Question: Please indicate a possible affordance area of baseball_bat that can be used for reading
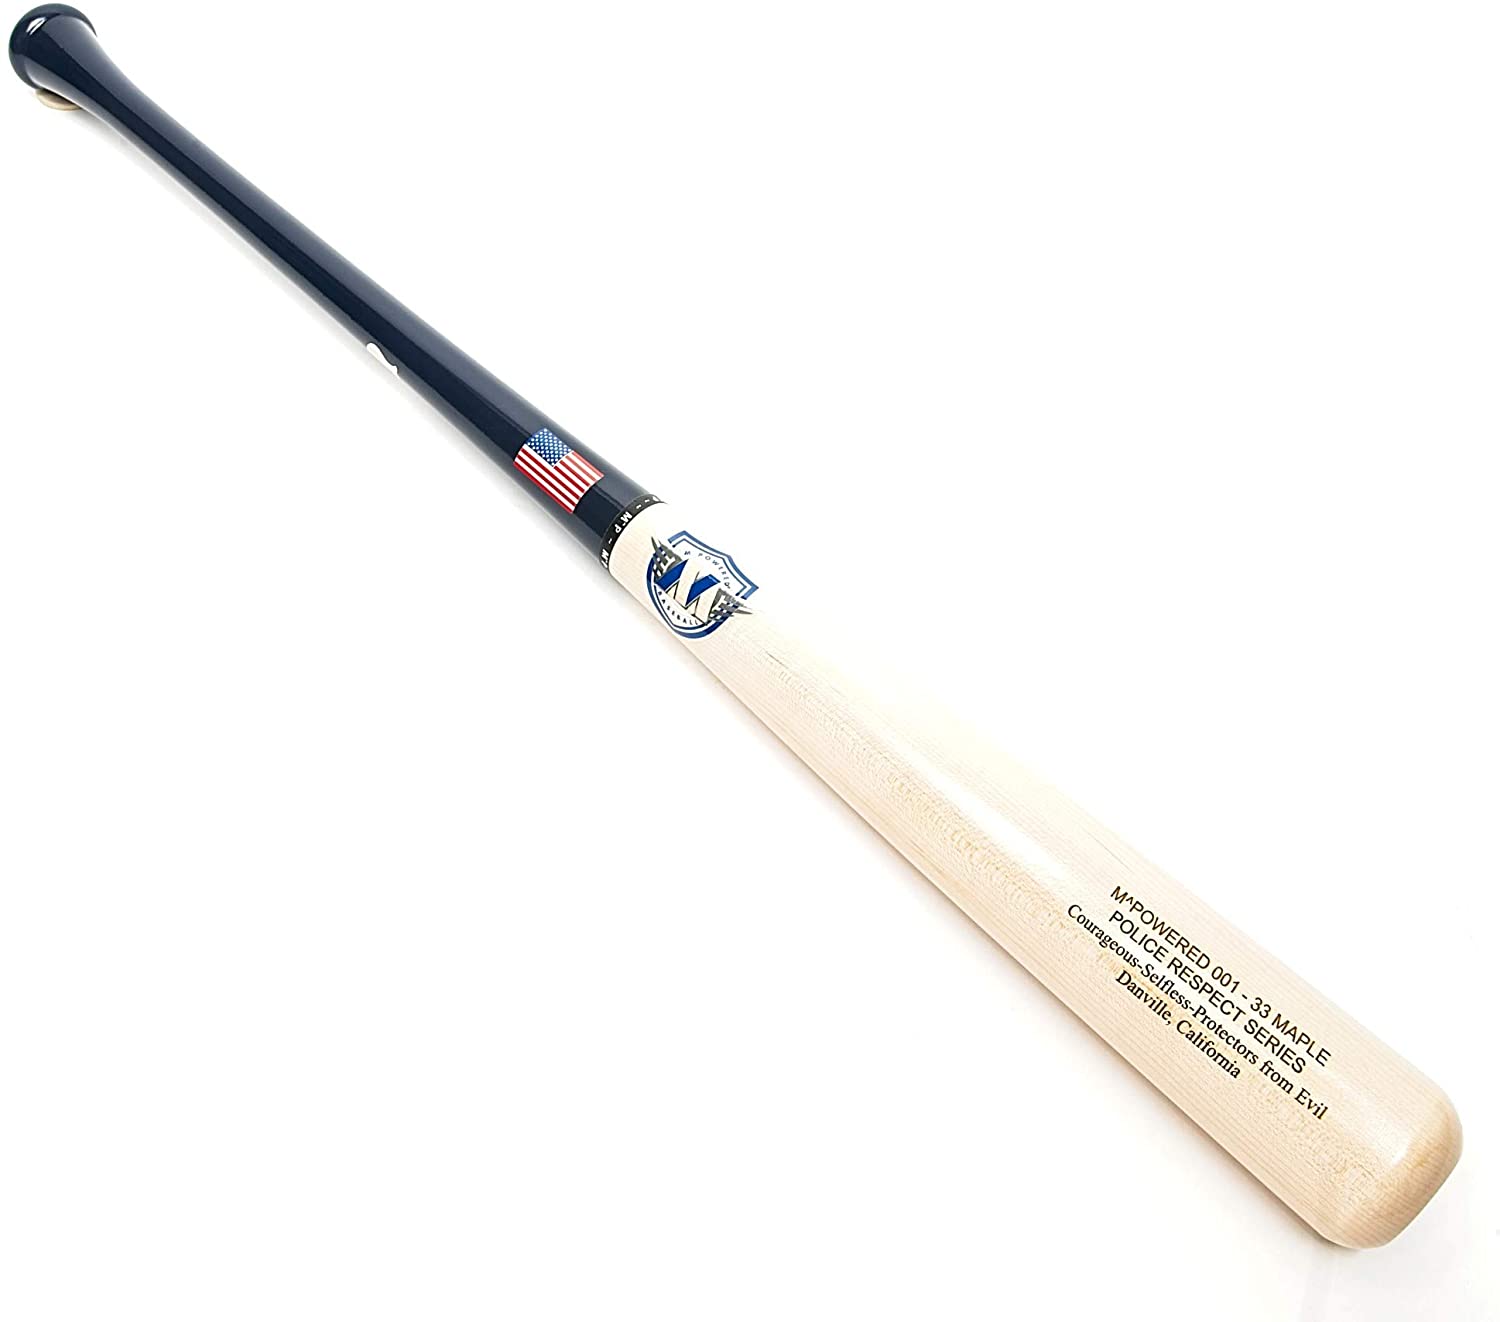
Answer: [910.08, 758.273, 1456.956, 1234.684]